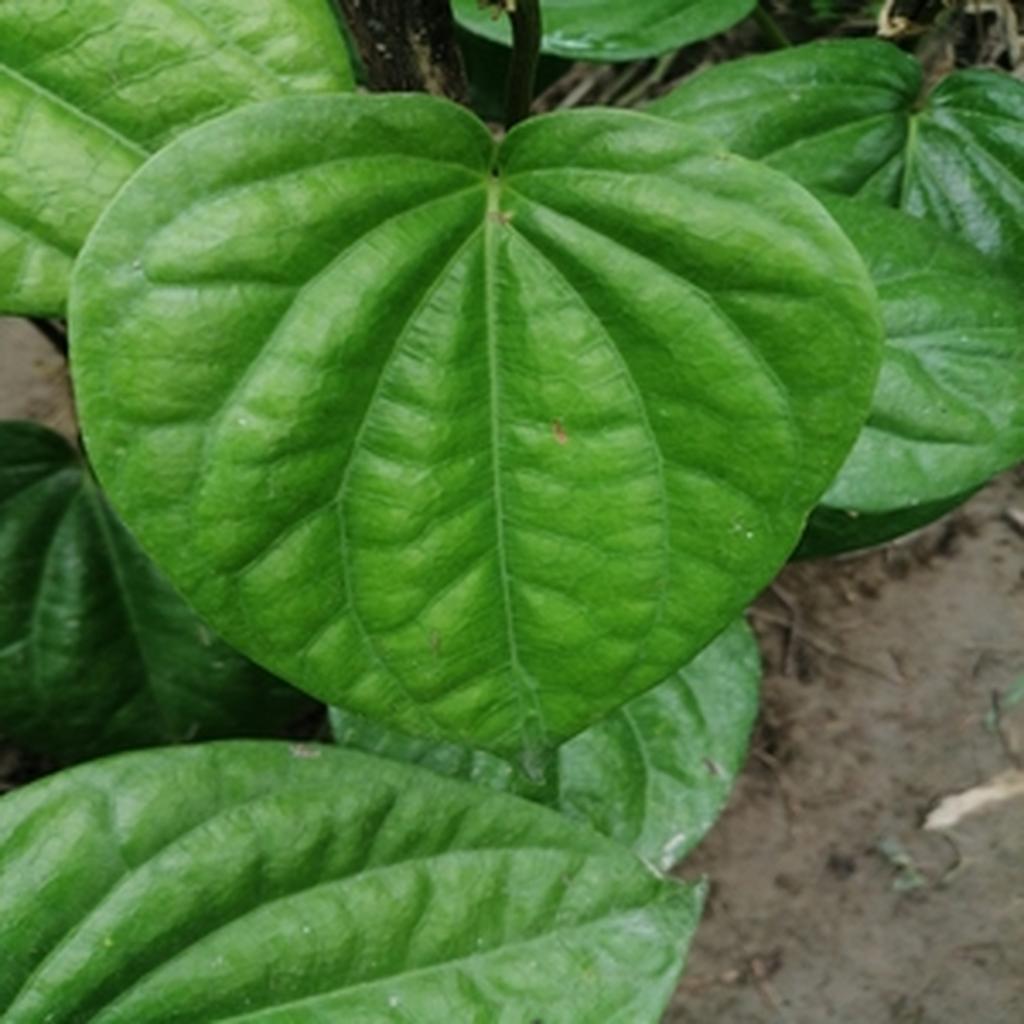
Label: Healthy_Leaf